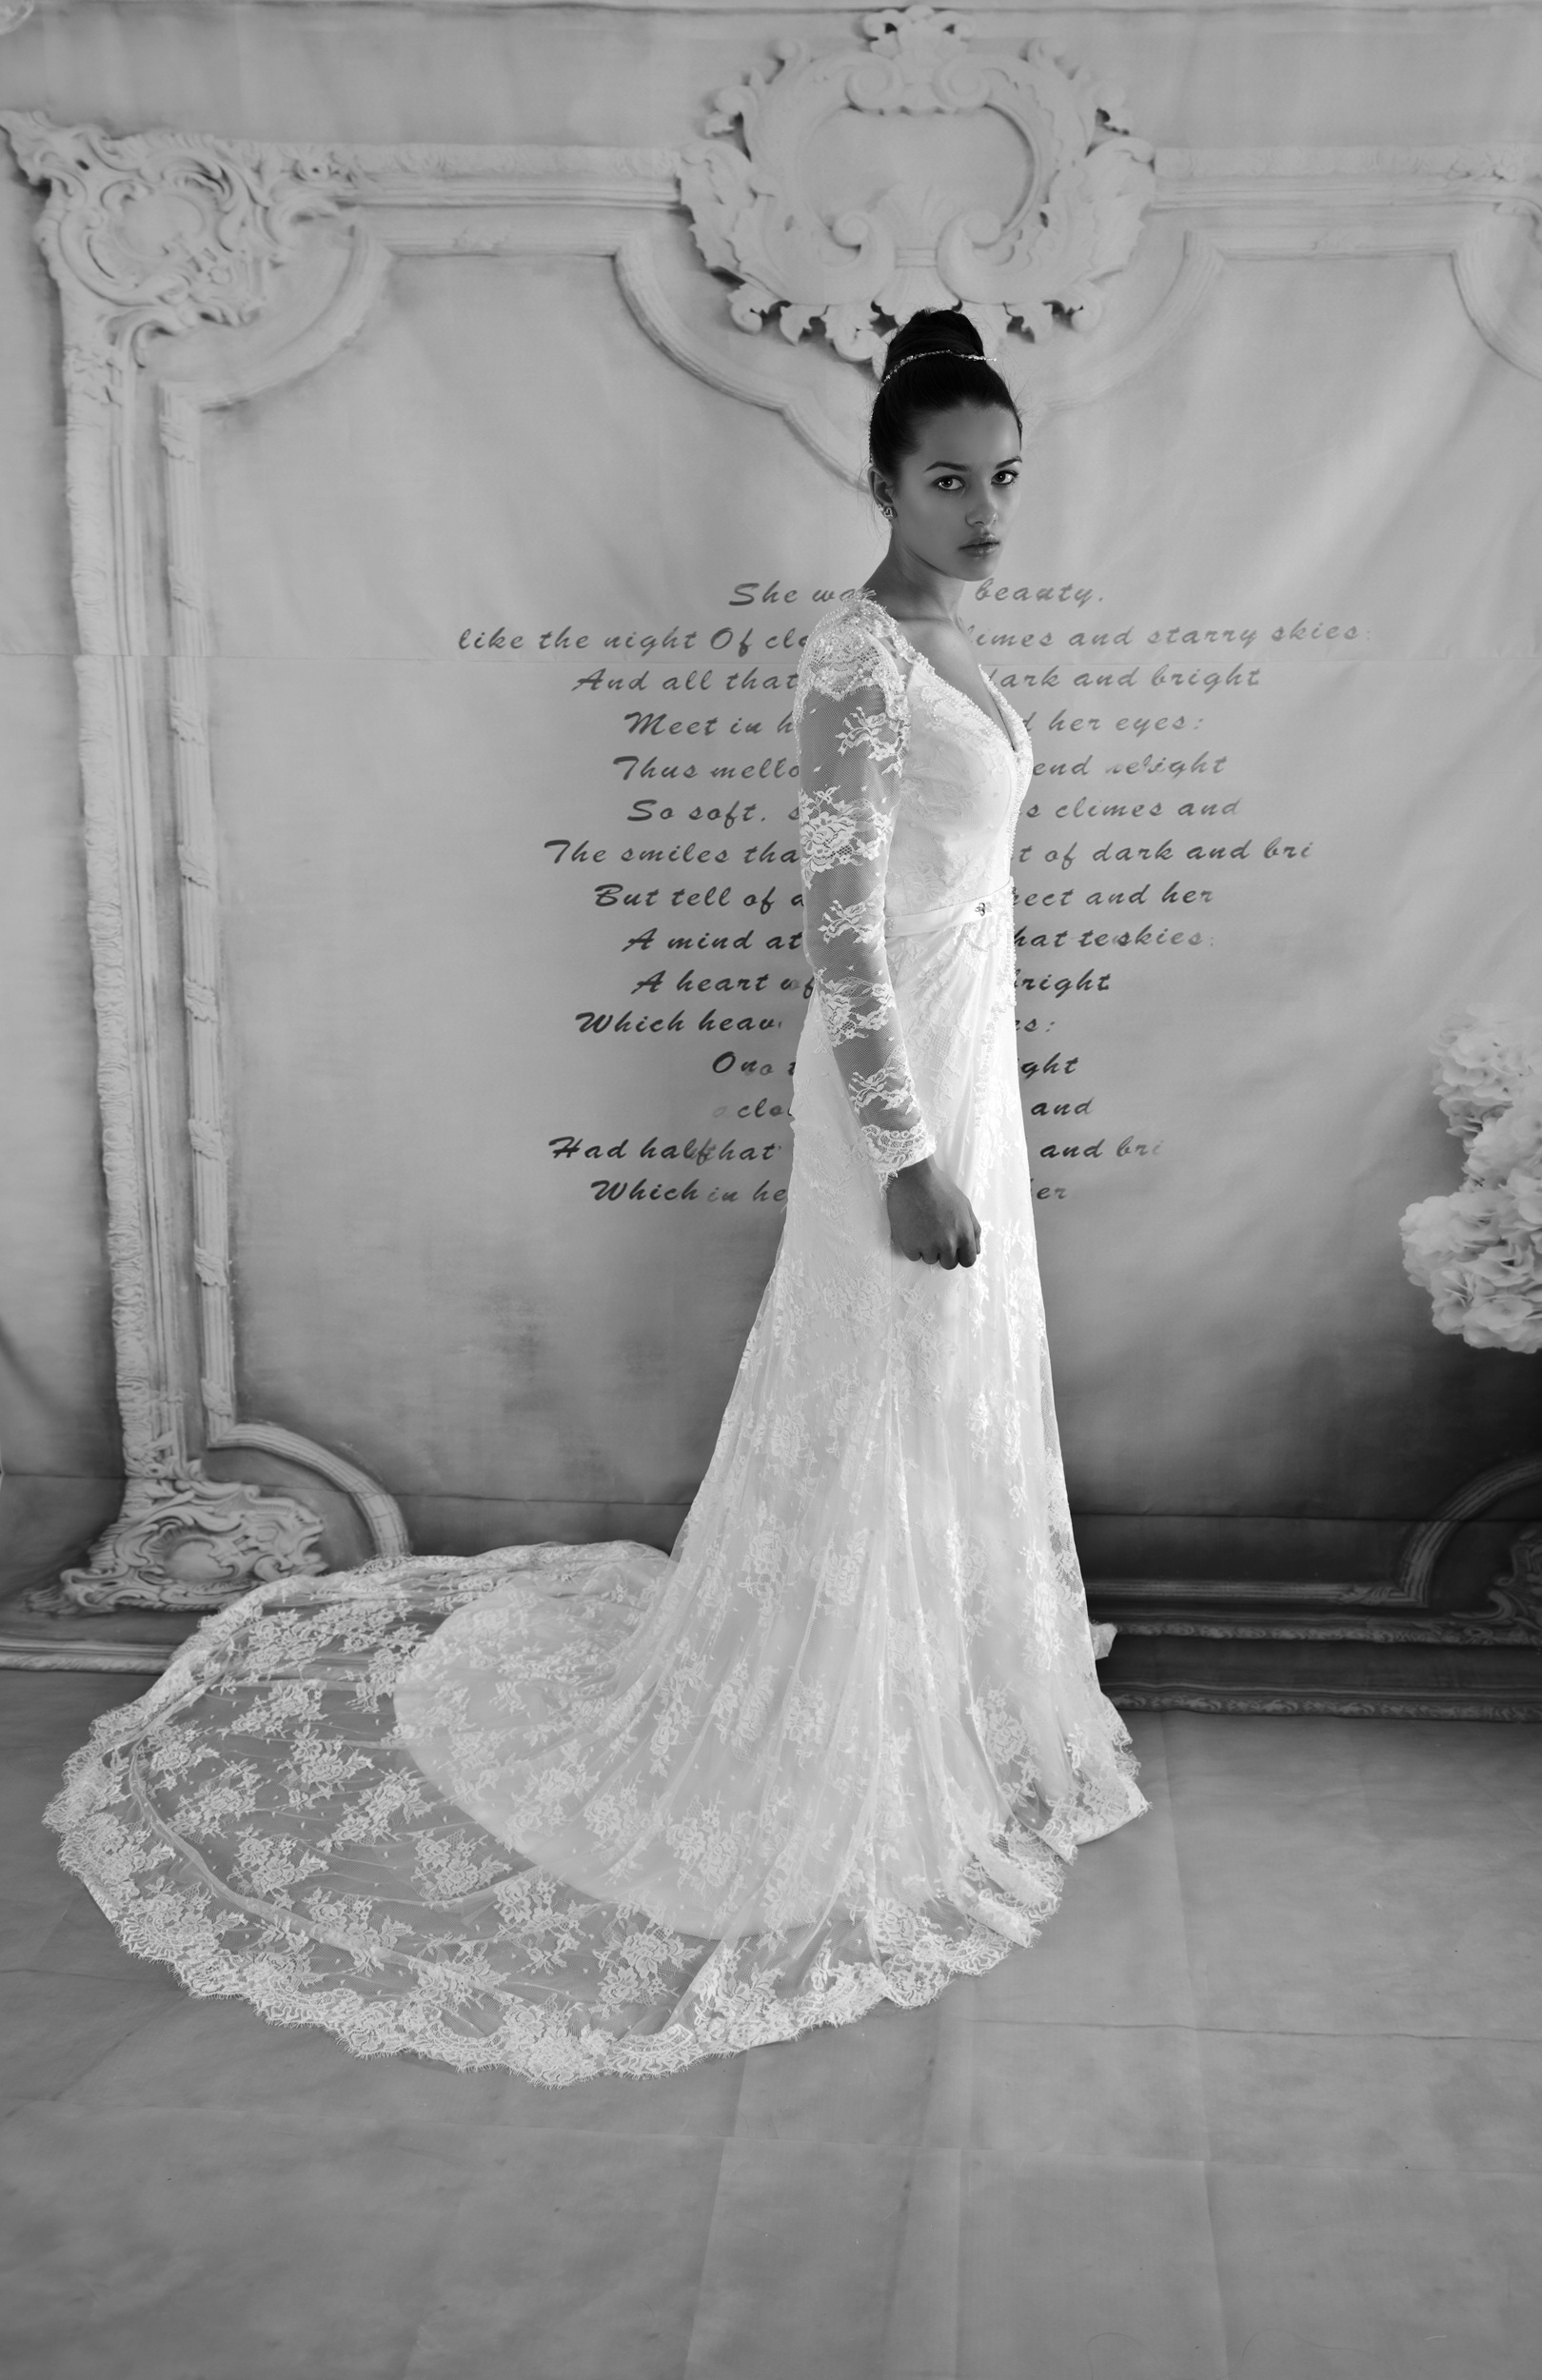
black and white, woman, white, photography, romantic, clothing, monochrome, wedding, wedding dress, bride, groom, dress, luxury, photograph, beauty, gown, veil, bridal veil, monochrome photography, bridal clothing, bridal accessory